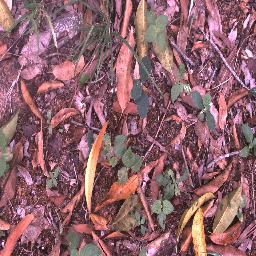
Label: negative